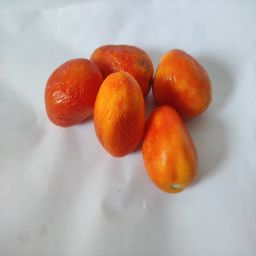
Crop: Tomato
Quality: Old